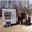
Label: truck